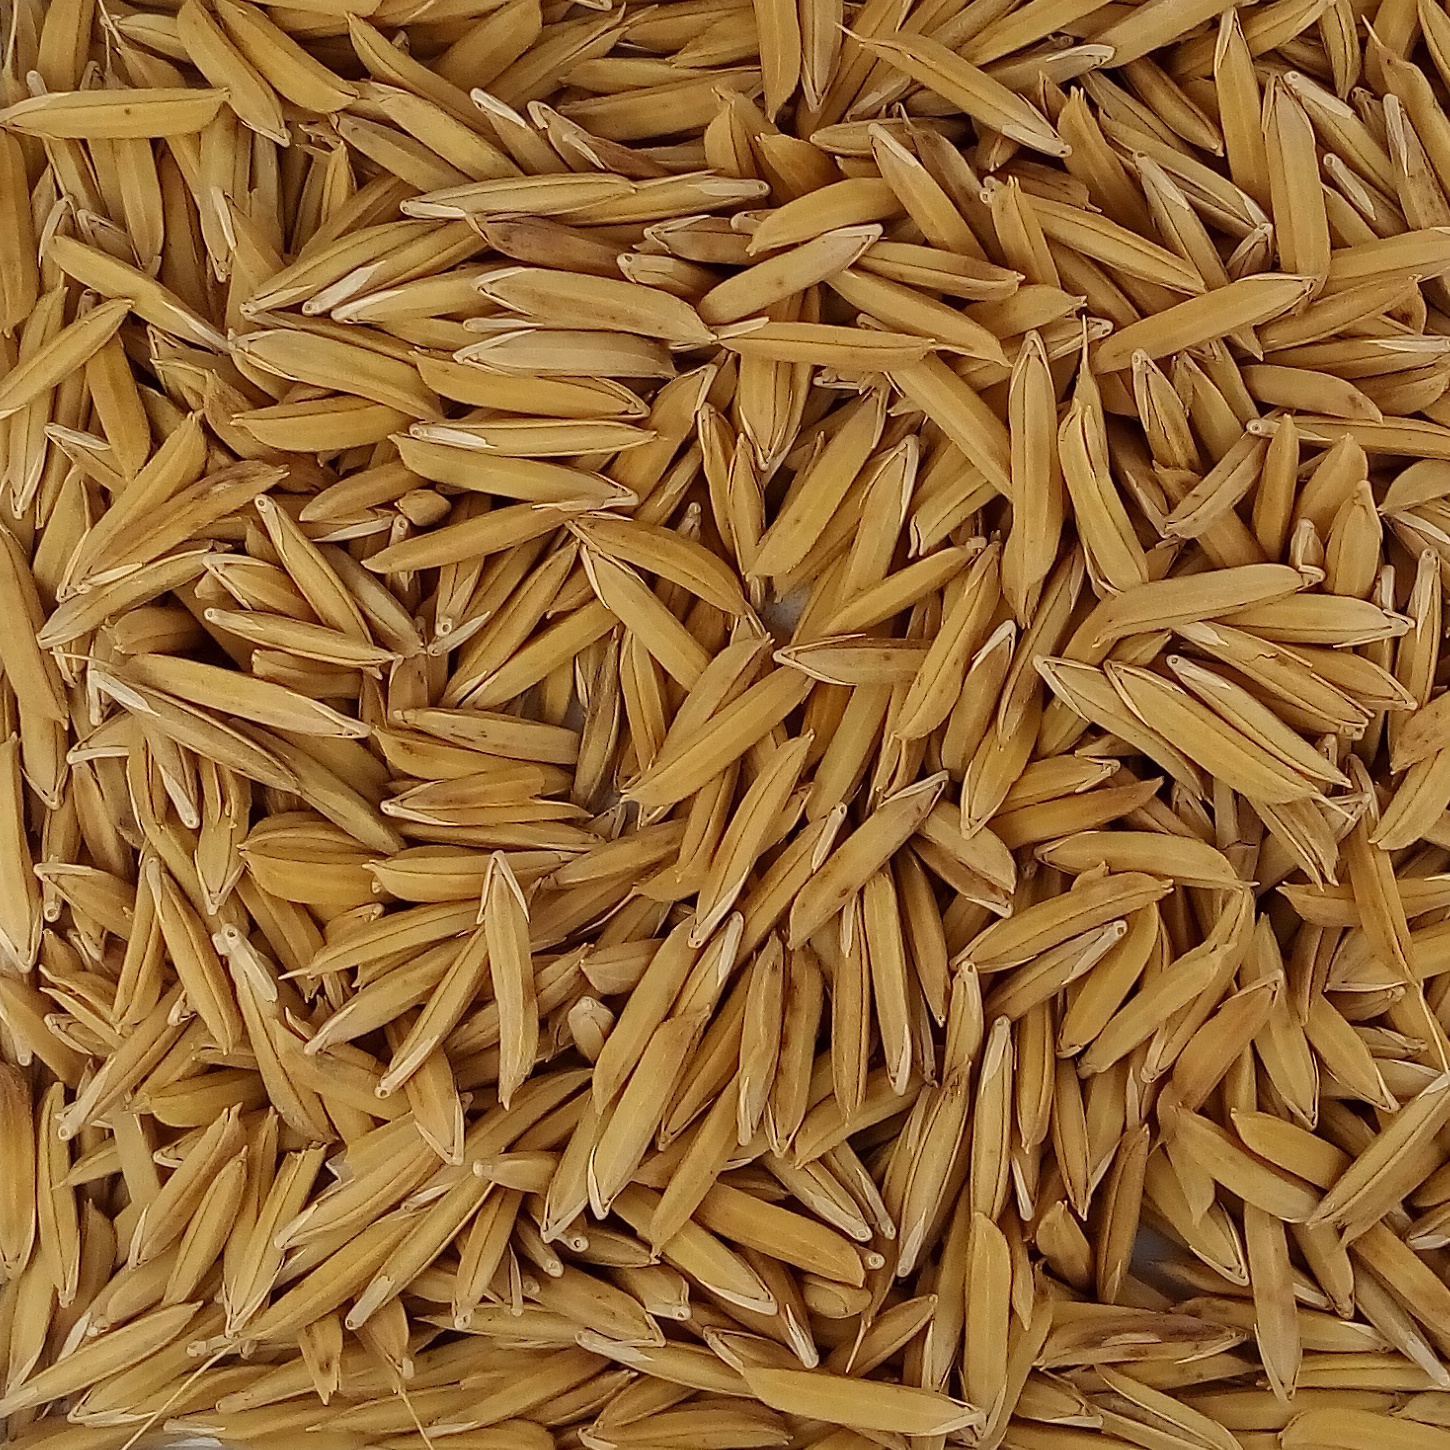
Rice seed variety: 1121